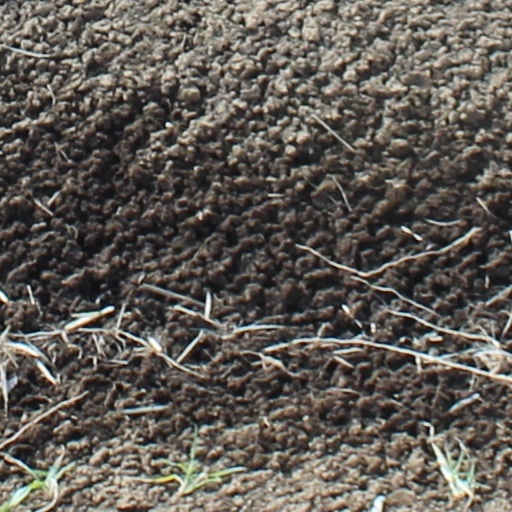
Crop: wheat